Quantock Lodge

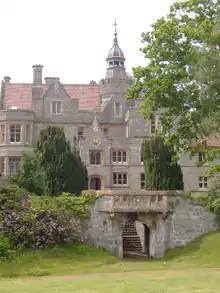
Quantock Lodge <a href="https%3A//www.youtube.com/watch%3Fv%3DTfQmLc12_WA">

In 1833, Lord Taunton purchased the estates of Over Stowey from the Earl of Egmont, and added the estates of Nether Stowey in 1838, forming the estate of 'Over and Nether Stowey' or just the 'Quantock' estate, named after the nearby Quantock Hills.